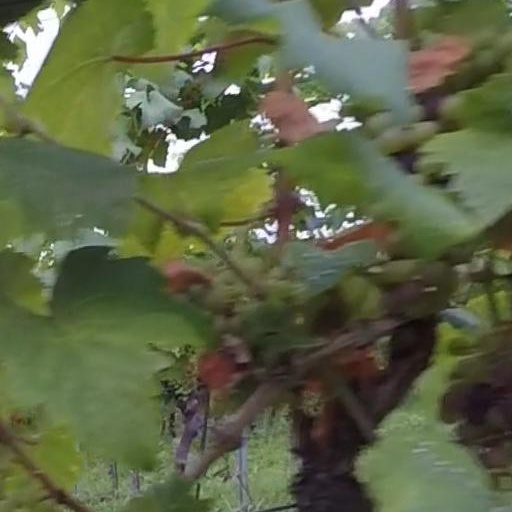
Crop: grape